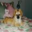
Label: dog